Anil Kumar Dutta

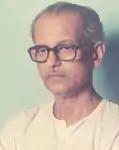
Anil Kumar Dutta

Anil Kumar Dutta (born 1 Baisakh, 1340 Bangabda [15 April 1933] – 15 Bhadra 1412 [1 September 2006]) was an Indian artist, writer, and educator.